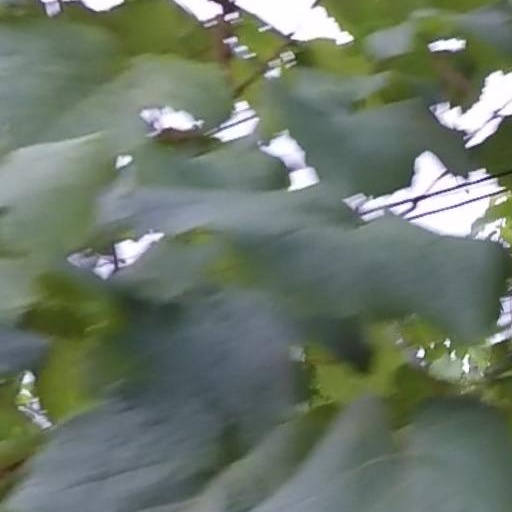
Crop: grape